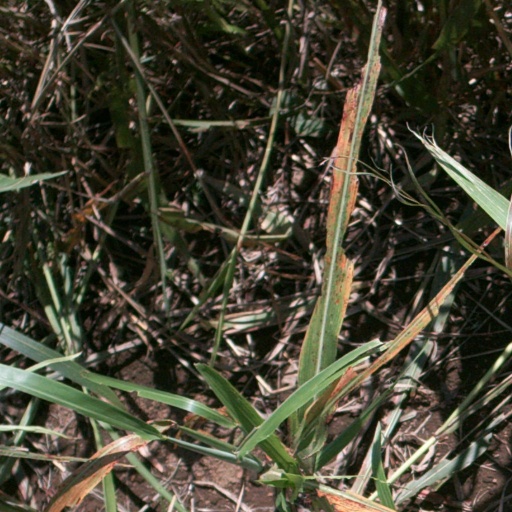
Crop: sorghum